Mitra 15

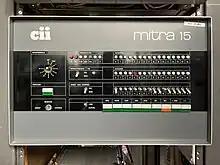
Front panel of a Mitra 15, from the collection of ACONIT Museum, Grenoble

The Mitra 15 is a minicomputer made by the French company CII under Plan Calcul, along with the Iris 50 and Iris 80 mainframe computers. It was marketed from 1971 to 1985 and could function in conjunction with large systems. CII manufactured a thousand Mitra 15 machines until 1975 in its Toulouse factory, then in Crolles in the suburbs of Grenoble. A total of 7,929 units were built, most of them for the French market, with a small number sold in Australia, Indonesia, and in other European countries.